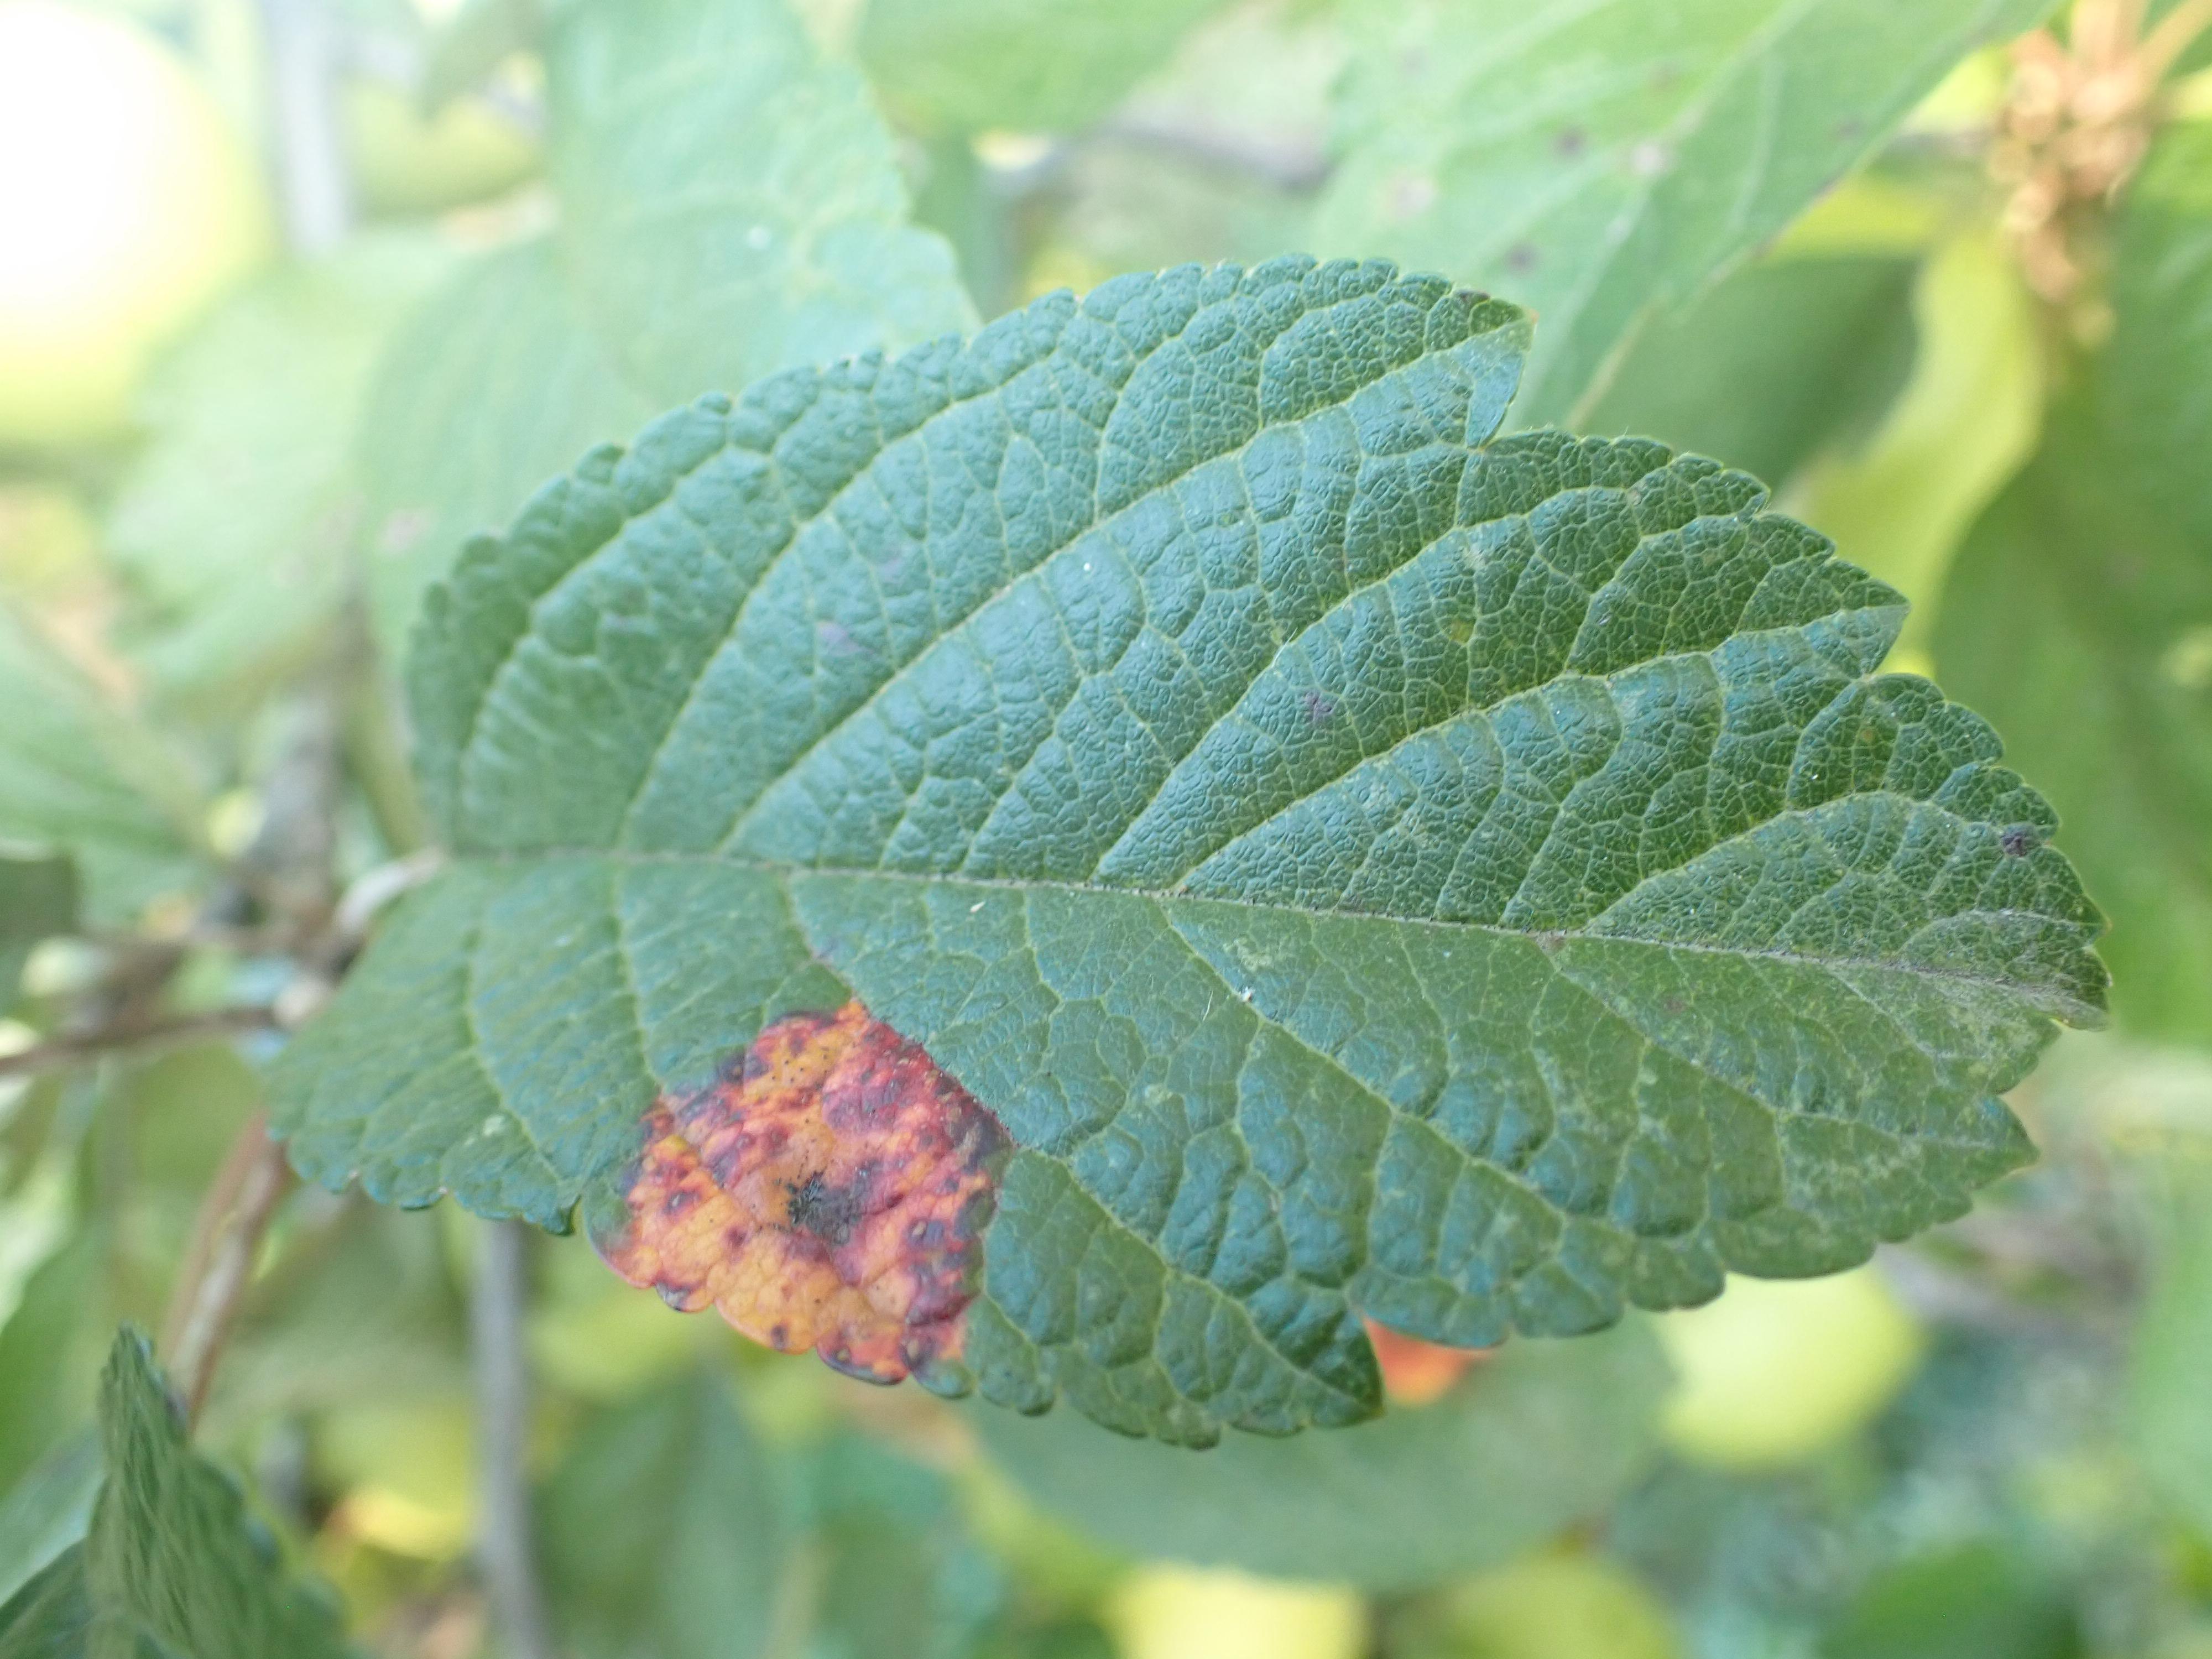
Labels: rust